Infinity Bridge

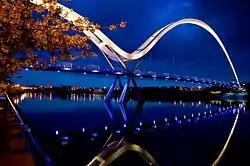
The bridge illuminated after sunset, showing formula_1 reflection

Initial investigations for the footbridge were done by the White Young Green Group,